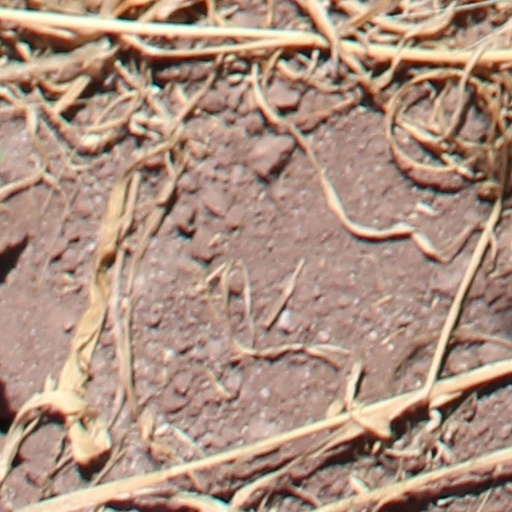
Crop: wheat